Question: Please indicate a possible affordance area of jump_skateboard that can be used for riding
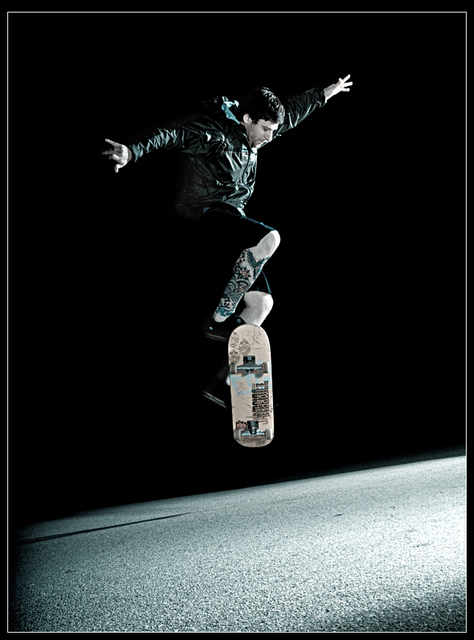
Answer: [226, 315, 279, 459]